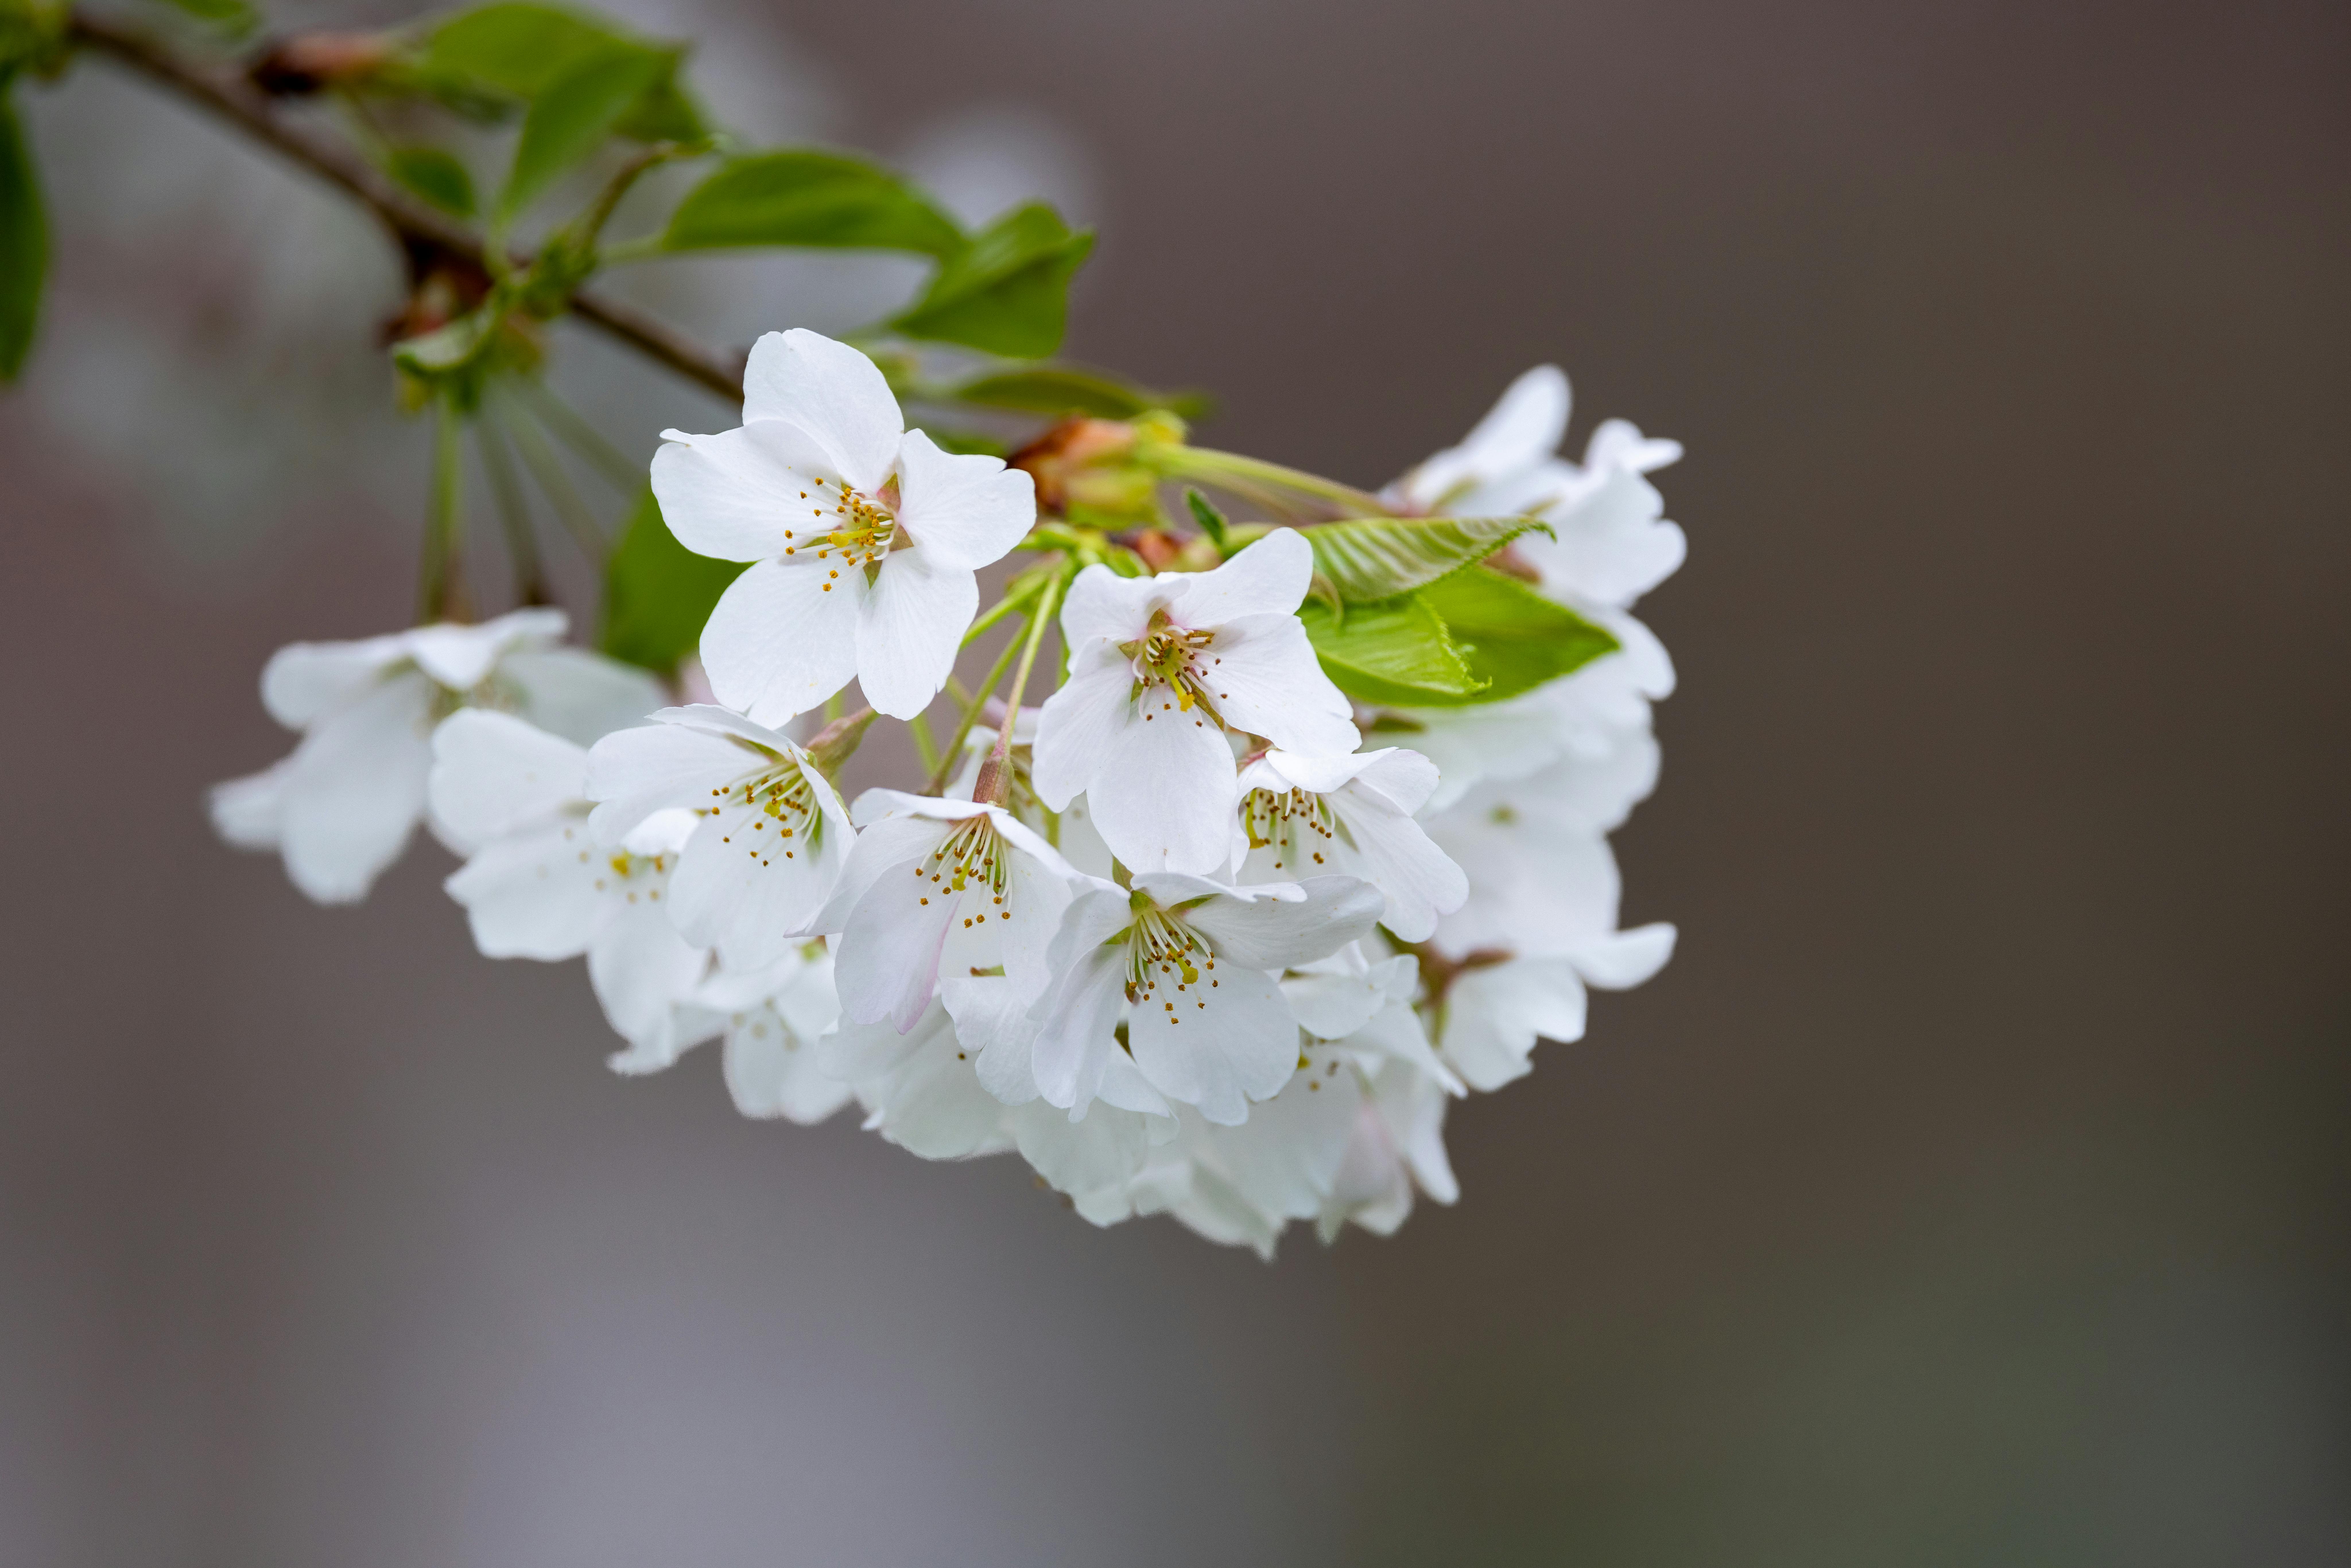
natural, flower, plant, petal, branch, twig, terrestrial plant, blossom, flowering plant, pollen, macro photography, plant stem, Pedicel, still life photography, prunus, perennial plant, wildflower